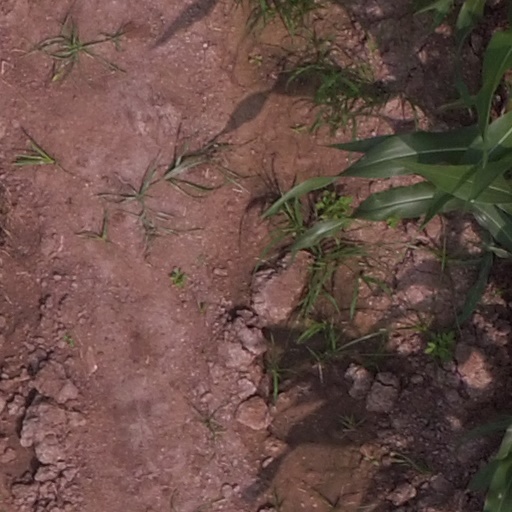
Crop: maize; corn